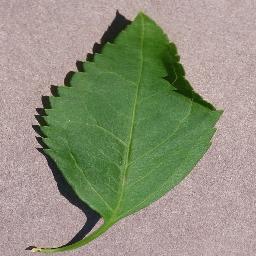
Label: Cherry___healthy